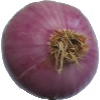
Label: Onion Red Peeled 1